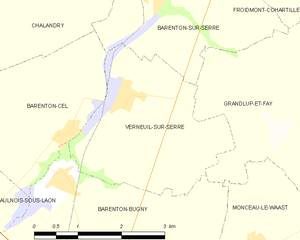
Carte des communes françaises: Verneuil-sur-Serre